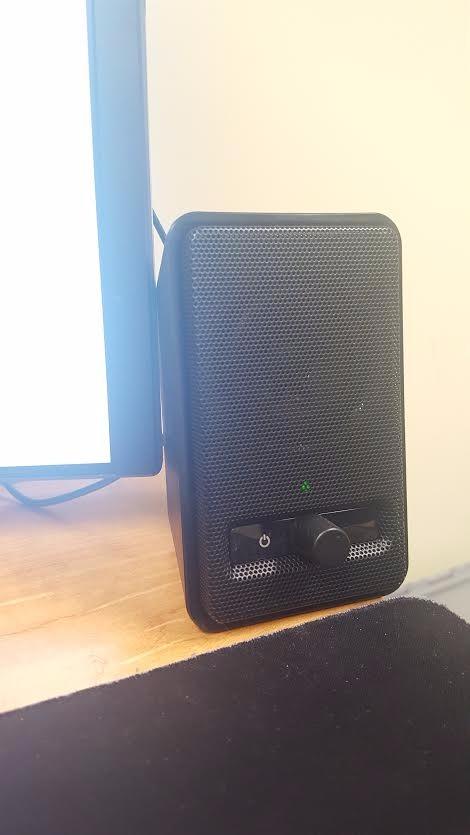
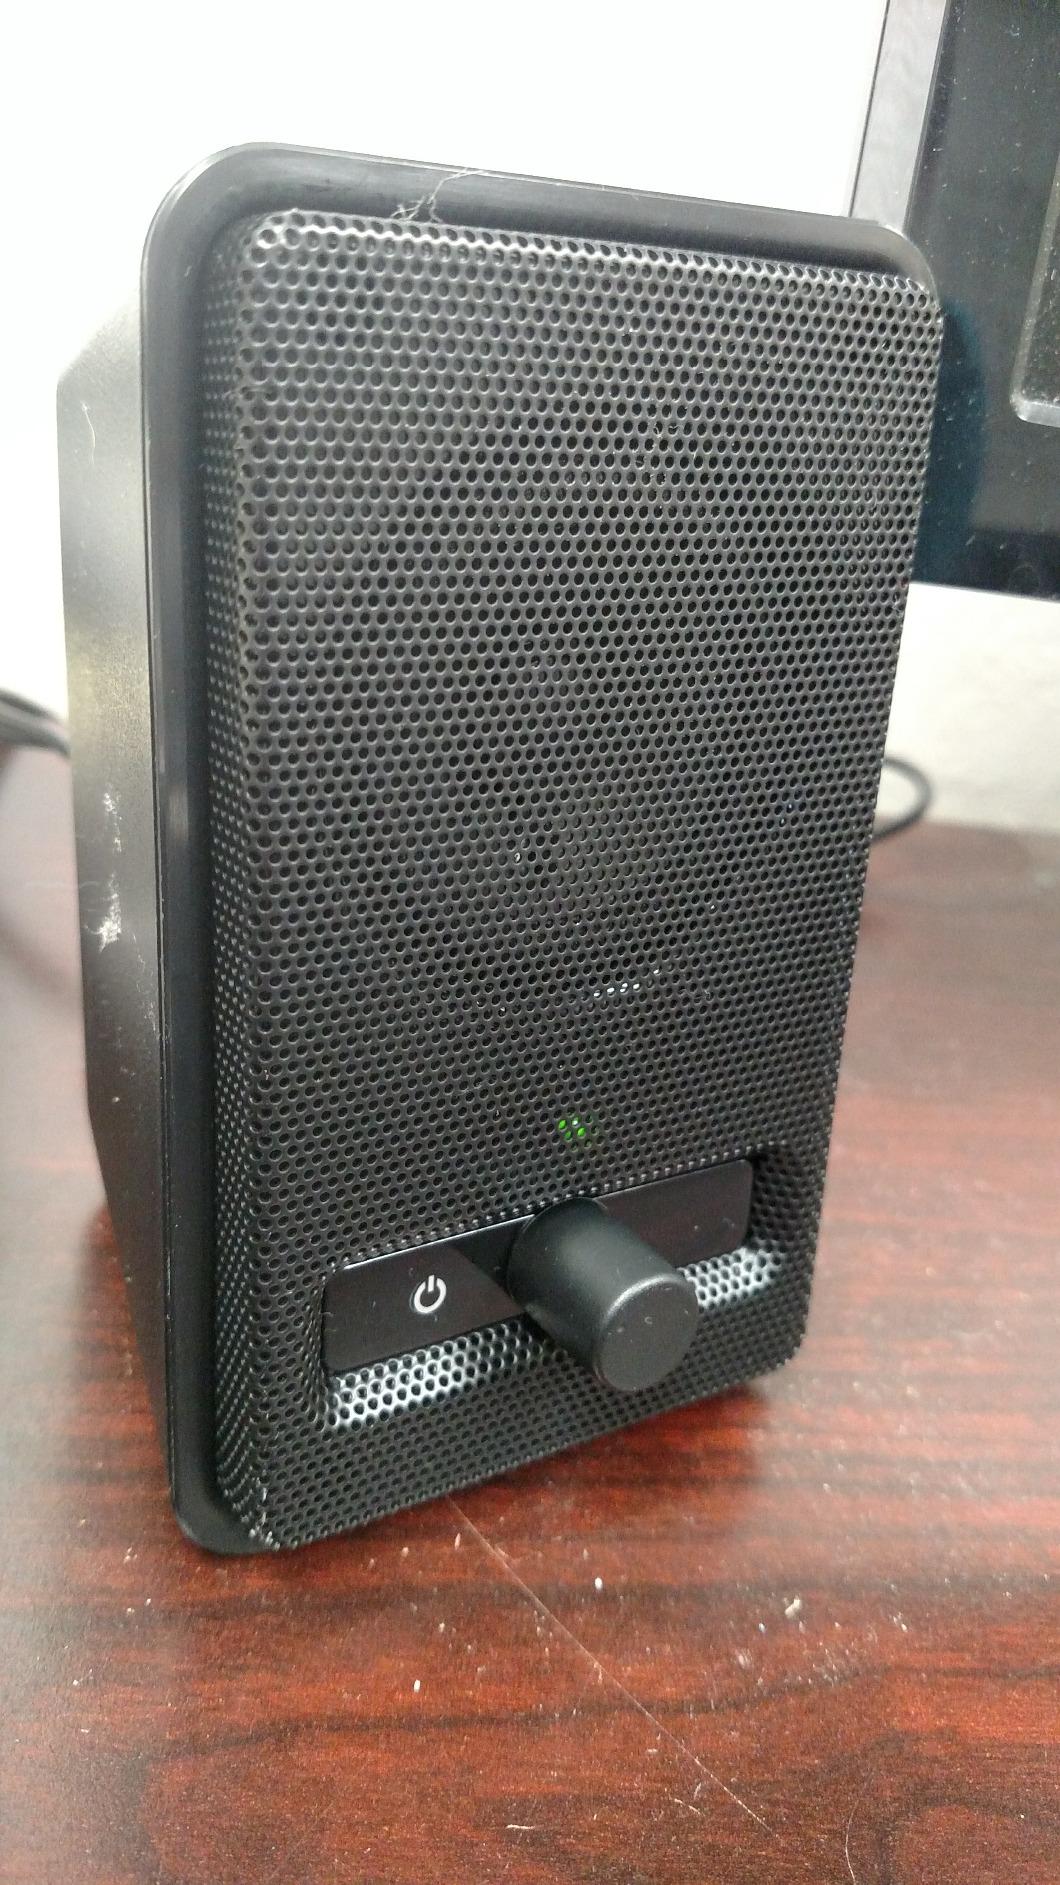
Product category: speaker
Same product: yes